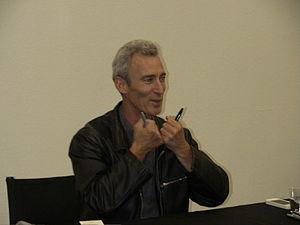
Jed Brophy, né le 29 octobre 1963 à Taihape, est un acteur néo-zélandais.